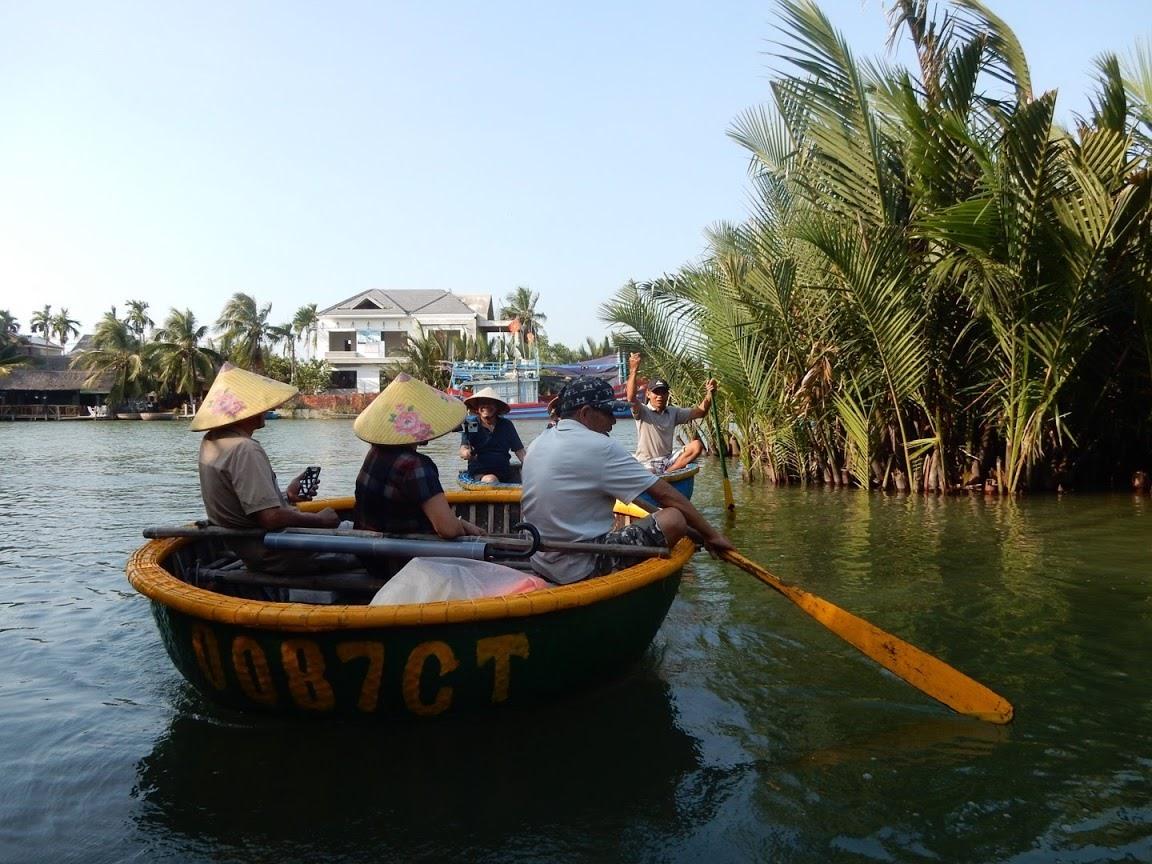
có một vài người đội nón lá xuất hiện ở trên chiếc thúng